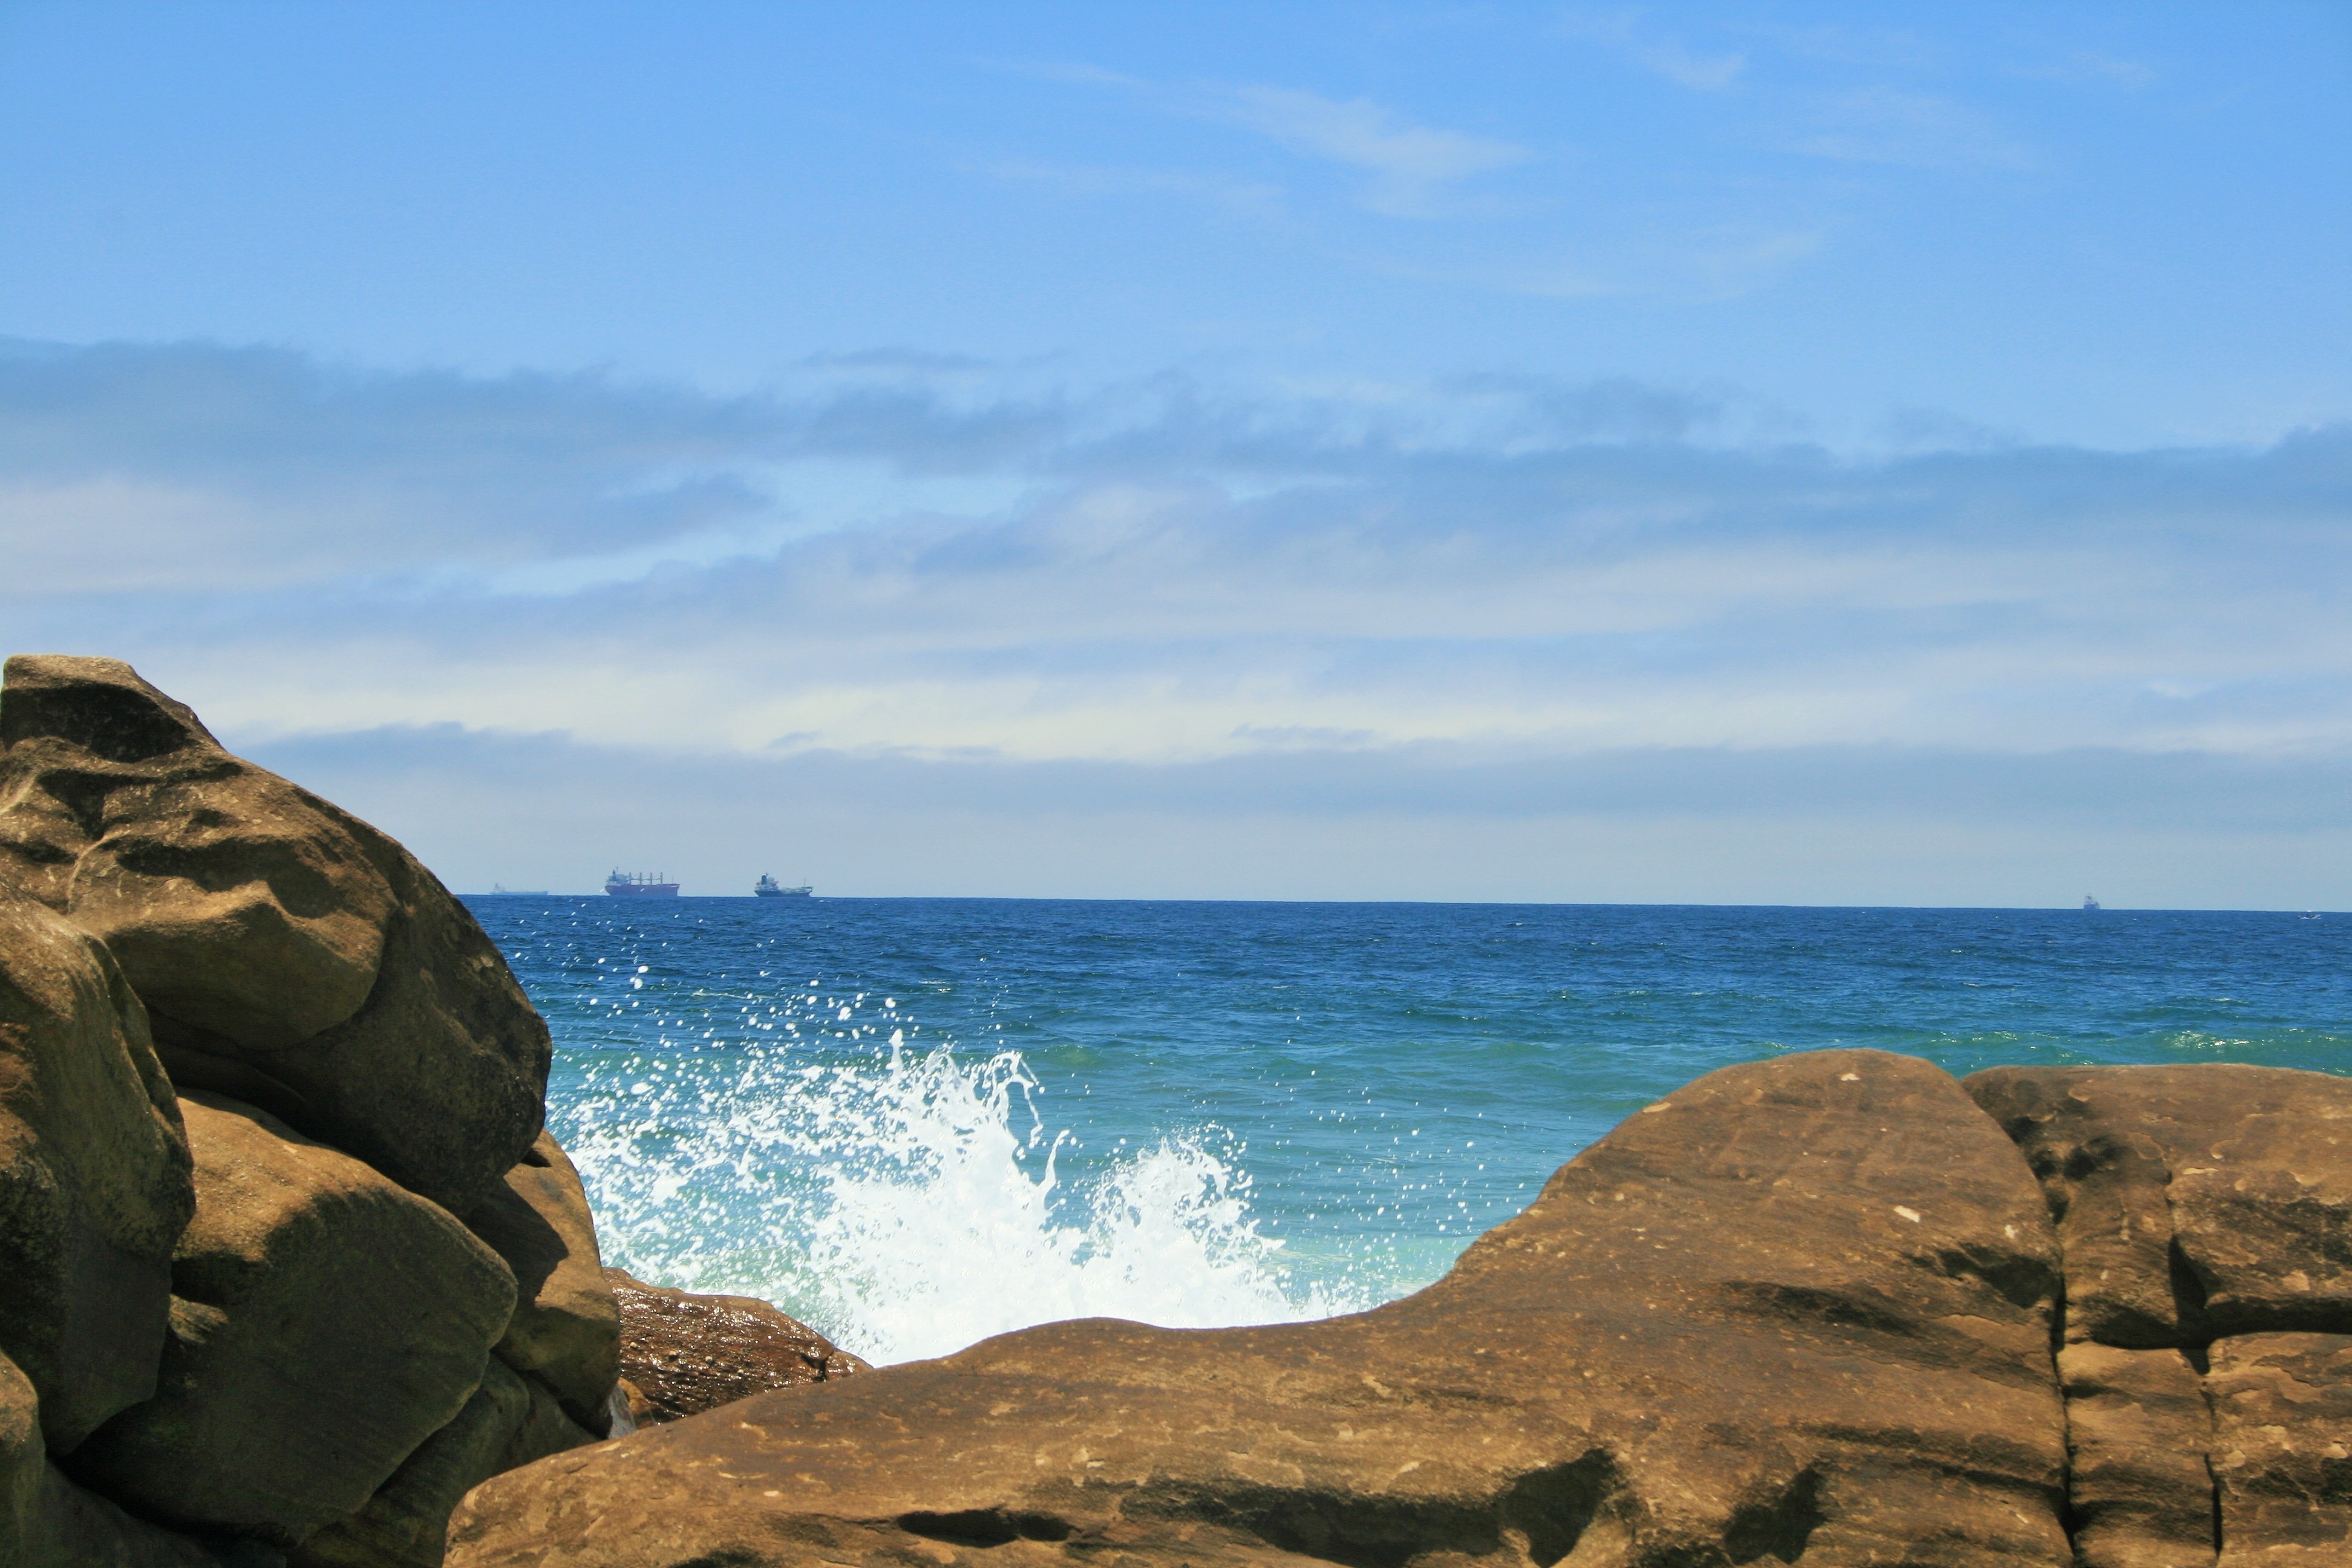
beach, landscape, sea, coast, sand, rock, ocean, horizon, sky, white, shore, wave, vacation, cliff, cove, spray, bay, blue, terrain, material, body of water, rocks, cape